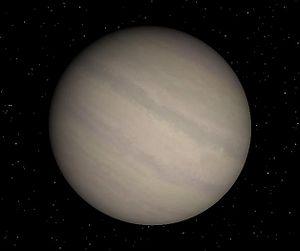
Iota Horologii b est une planète en orbite autour de l'étoile Iota Horologii, dans la constellation de l'Horloge.